Automotive industry in the United Kingdom

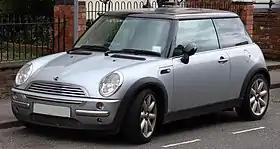
2003 First generation Mini Cooper, produced from 2001-2006

In the context of BMC's wide, complex, and expensive-to-produce model range, Ford's conventionally designed Cortina challenging for the number one spot in the domestic market, and the heavy reliance of the British economy on motor vehicle production, in 1968 the Government brokered the merger of the successful Leyland-Triumph-Rover and the struggling BMH, to form Europe's fourth-largest car maker, the British Leyland Motor Corporation (BLMC). The new company announced its intention to invest in a new volume car range, and to equip its factories with the latest capital-intensive production methods.